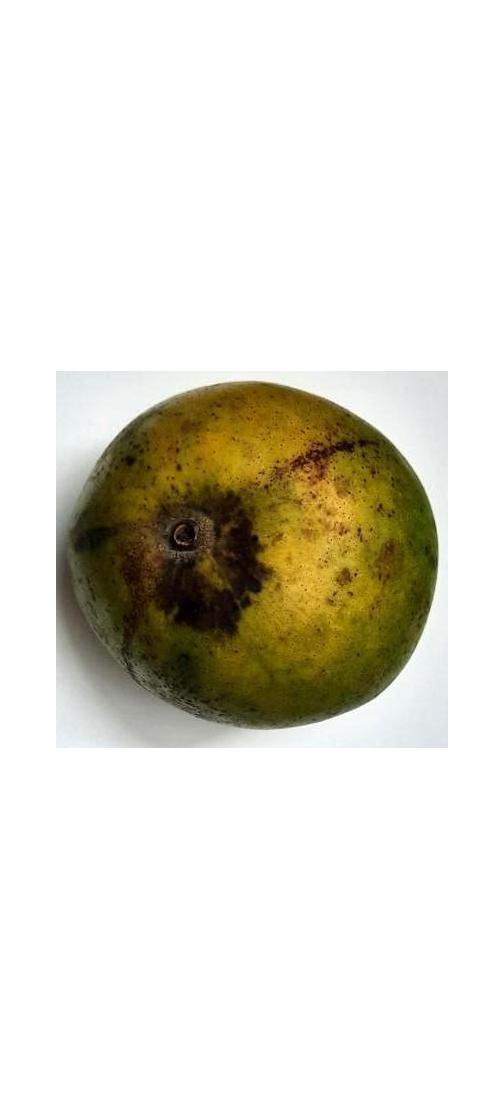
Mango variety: Harivanga